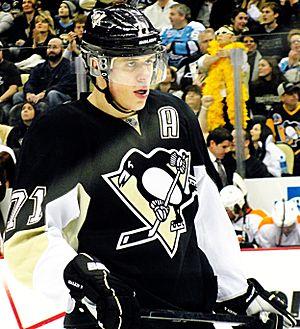
La saison 2011-2012 est la 94ᵉ saison de hockey sur glace de la Ligue nationale de hockey. Trente équipes jouent chacune 82 rencontres. Les huit meilleures équipes de chaque association jouent ensuite les séries éliminatoires au terme desquelles la meilleure équipe remporte la Coupe Stanley.